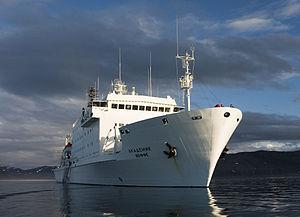
Akademik Ioffe est un navire océanographique russe appartenant à la